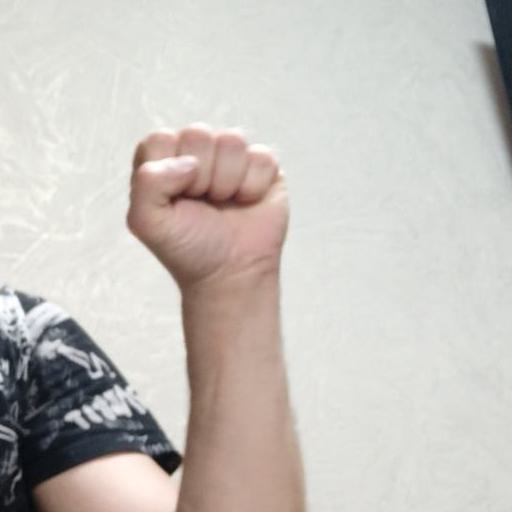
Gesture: fist